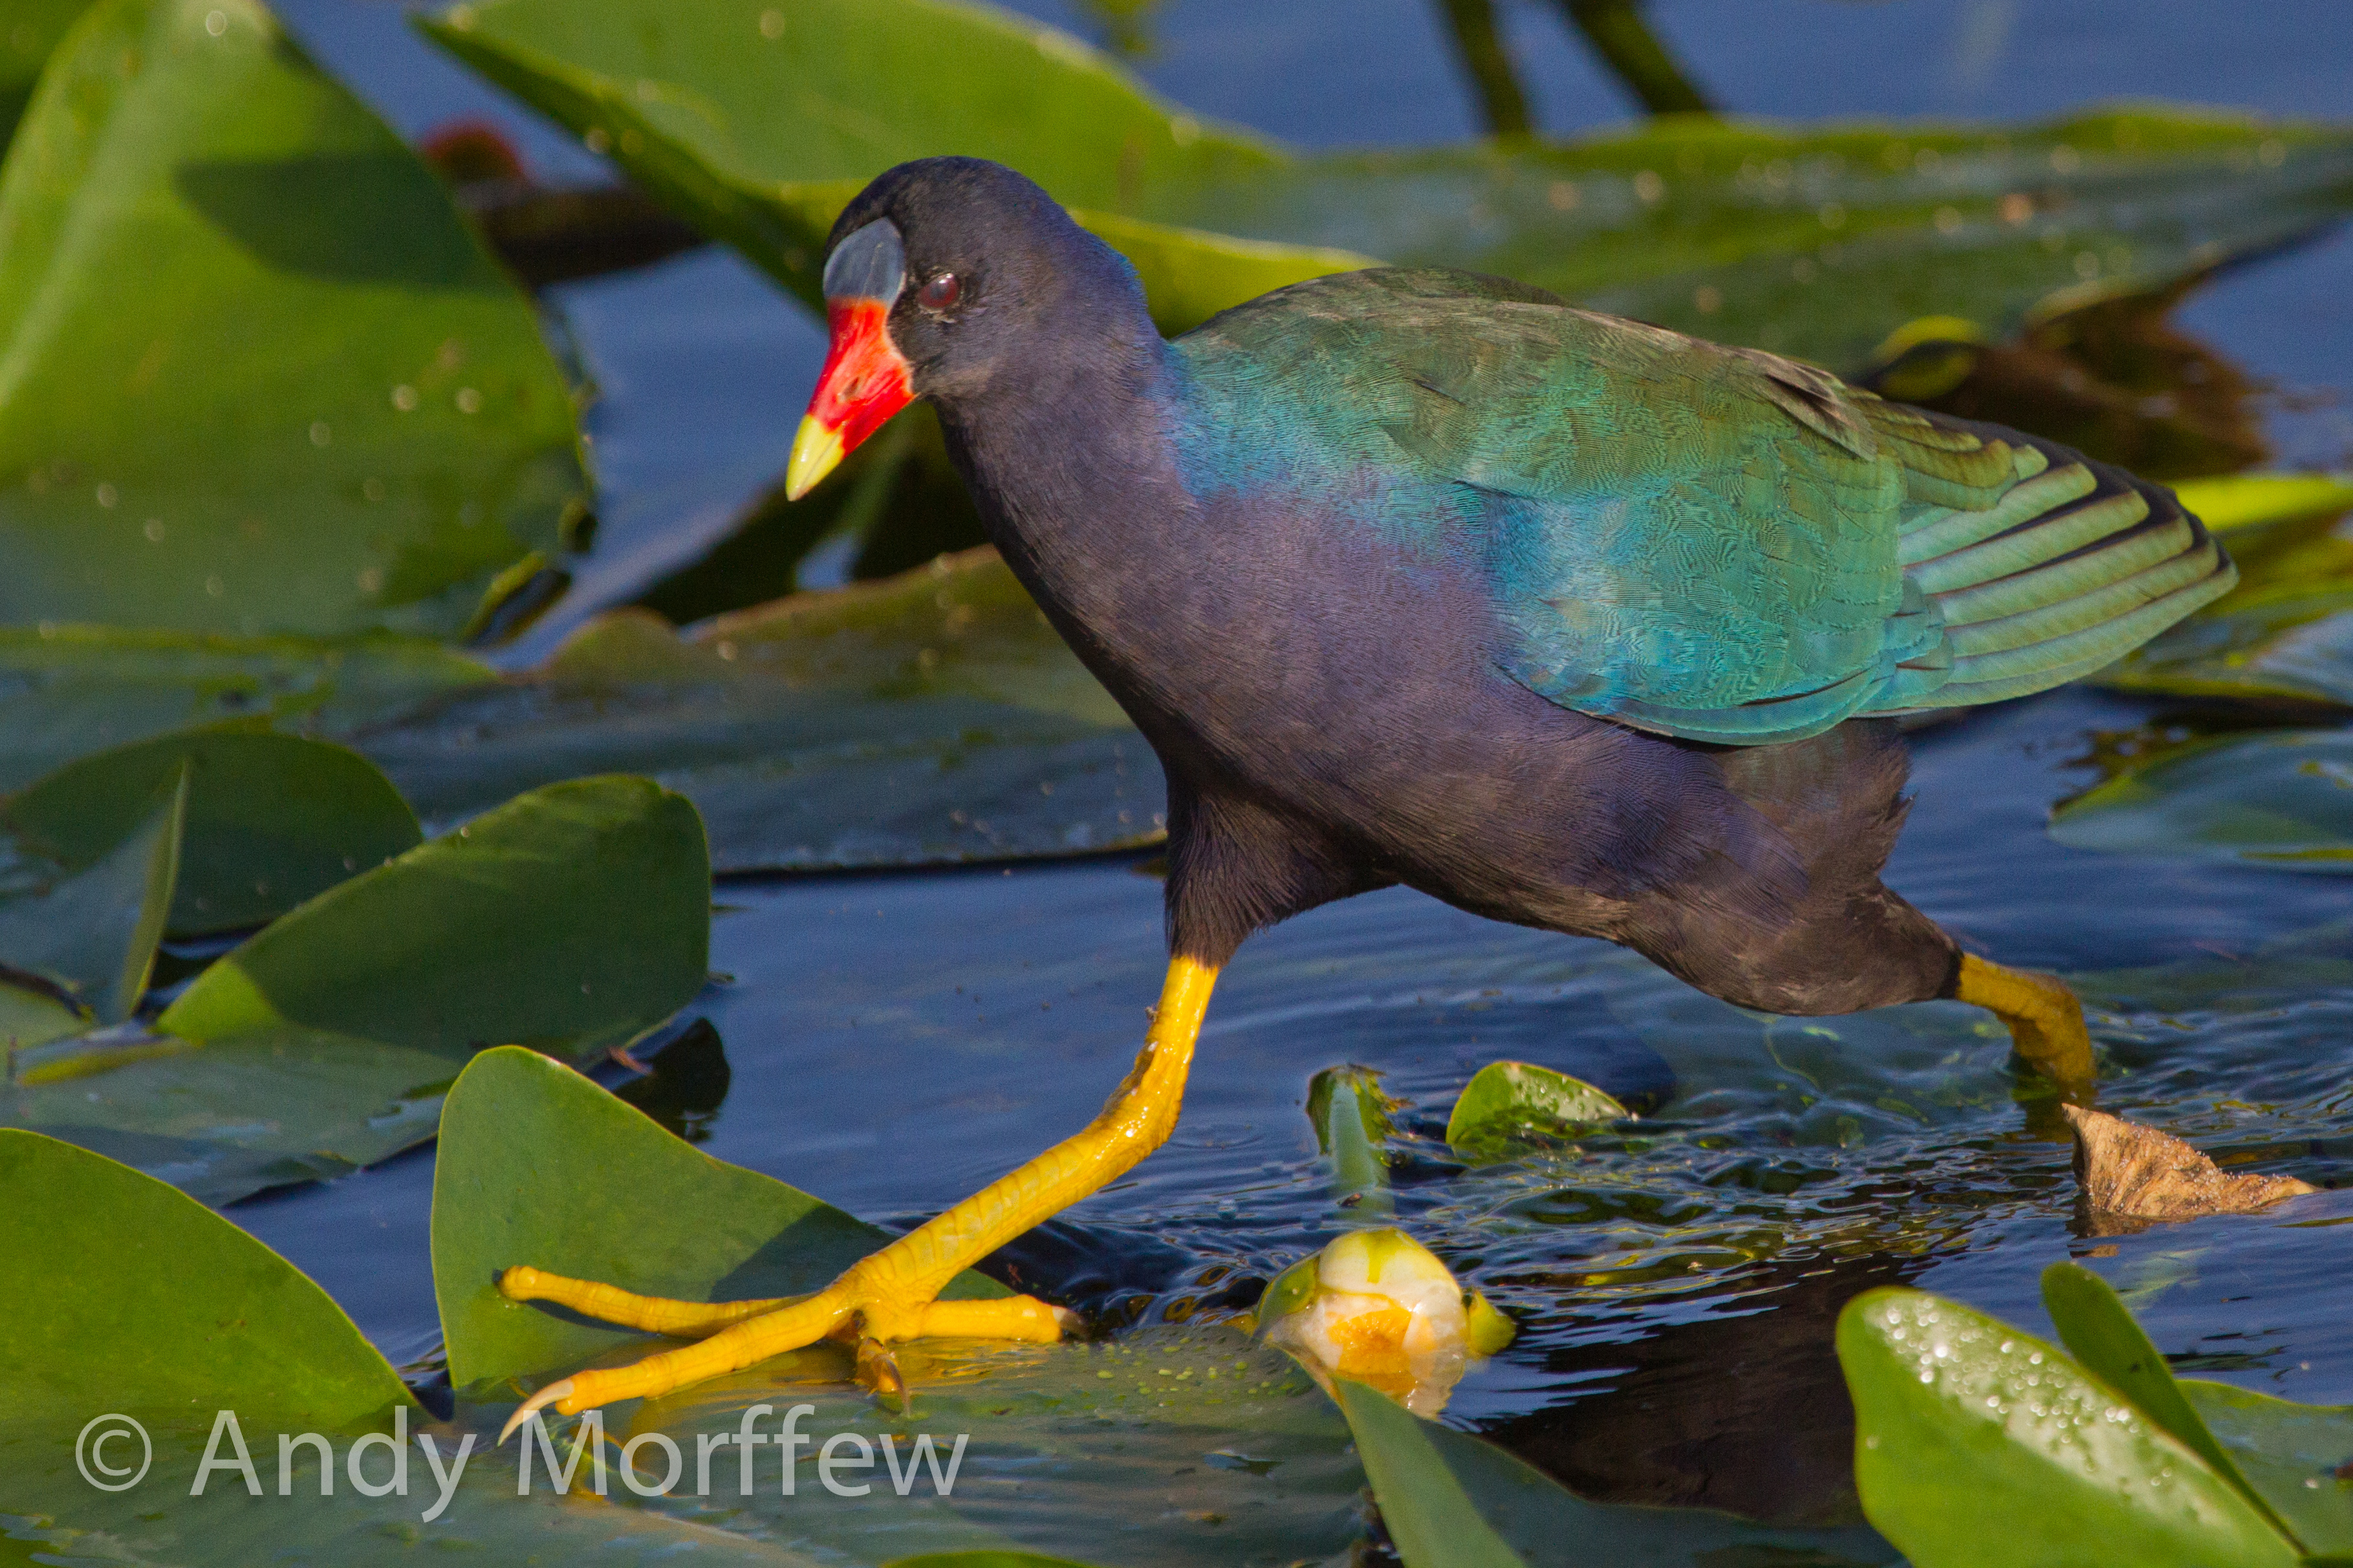
bird, flower, wildlife, beak, fauna, vertebrate, purplegallinule, florida, andymorffew, morffew, evergladesnationalpark